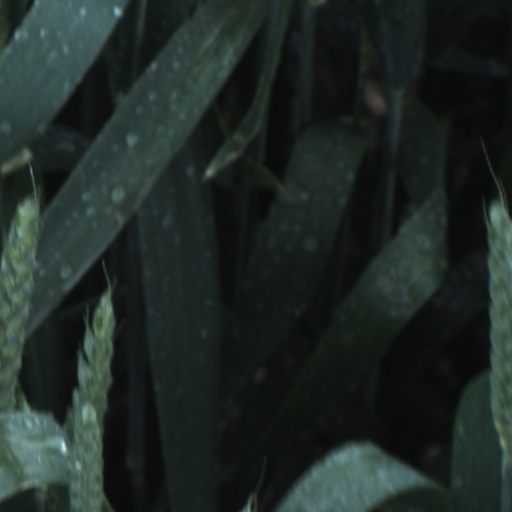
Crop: wheat